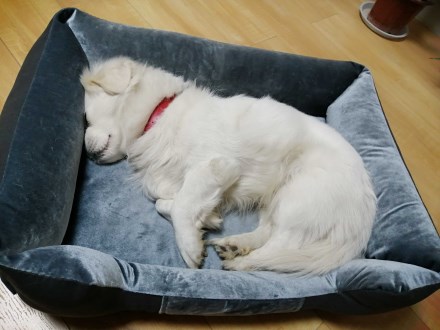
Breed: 3336-n000121-chinese_rural_dog